Dodge Ram Van

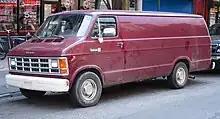
1986–1990 Dodge Ram B350 Maxivan cargo van

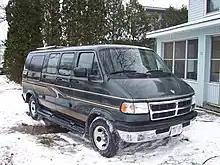
1996 Dodge Ram Van (facelift)

For 1980, the windows were revised, with sliding side doors receiving a single-pane window (in line with the single-panel rear door). For 1981, the model line underwent a major rebranding. In line with its pickup truck counterpart (which became the Dodge Ram pickup), the Dodge Tradesman and Sportsman nameplates were retired in favor of Dodge Ram Van and Wagon; the Bseries nomenclature remained, revised to B150, B250, and B350. Derived from the B150, the Mini-Ram was a higher-trim passenger van with a larger fuel tank.